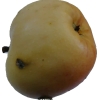
Label: apple